Moro people

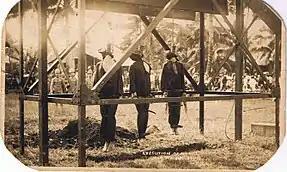
Moro rebels executed by the Americans after the First Battle of Bud Dajo.

The Spanish–Moro conflict began with the Castilian War of 1578, fought between Spaniards and Moros in areas held by Sultanate of Brunei. While the Castilian War itself lasted only two months, the conflict between Spain and the Moros continued for centuries thereafter. The string of coastal fortifications, military garrisons and forts built by the Spaniards ensured that Moro raids, although destructive to the economies of the local settlements, were eventually stifled. The advent of steam-powered naval ships in the 1800s finally drove the antiquated Moro navy of colorful proas and vintas to their bases. It took at least two decades of Spanish presence in the Philippines for extensive conquest of Mindanao to begin. The Sultanate of Sulu, one of the last remaining sultanates, soon fell under a concerted naval and ground attack from Spanish forces. In the last quarter of the 19th century, Moros in the Sultanate of Sulu allowed the Spanish to build forts, but Spanish control over these areas remained loose as their sovereignty was limited to military stations, garrisons, and civilian settlements in Zamboanga and Cotabato (the latter under the Sultanate of Maguindanao). Prior to that, in order to retain its independence, the Sultanate of Sulu had ceded Palawan to Spain in 1705, and Basilan in 1762; The Sulu Sultanate also granted partial rule over Sulu and Tawi-Tawi to Spain.